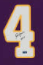
Number: 4